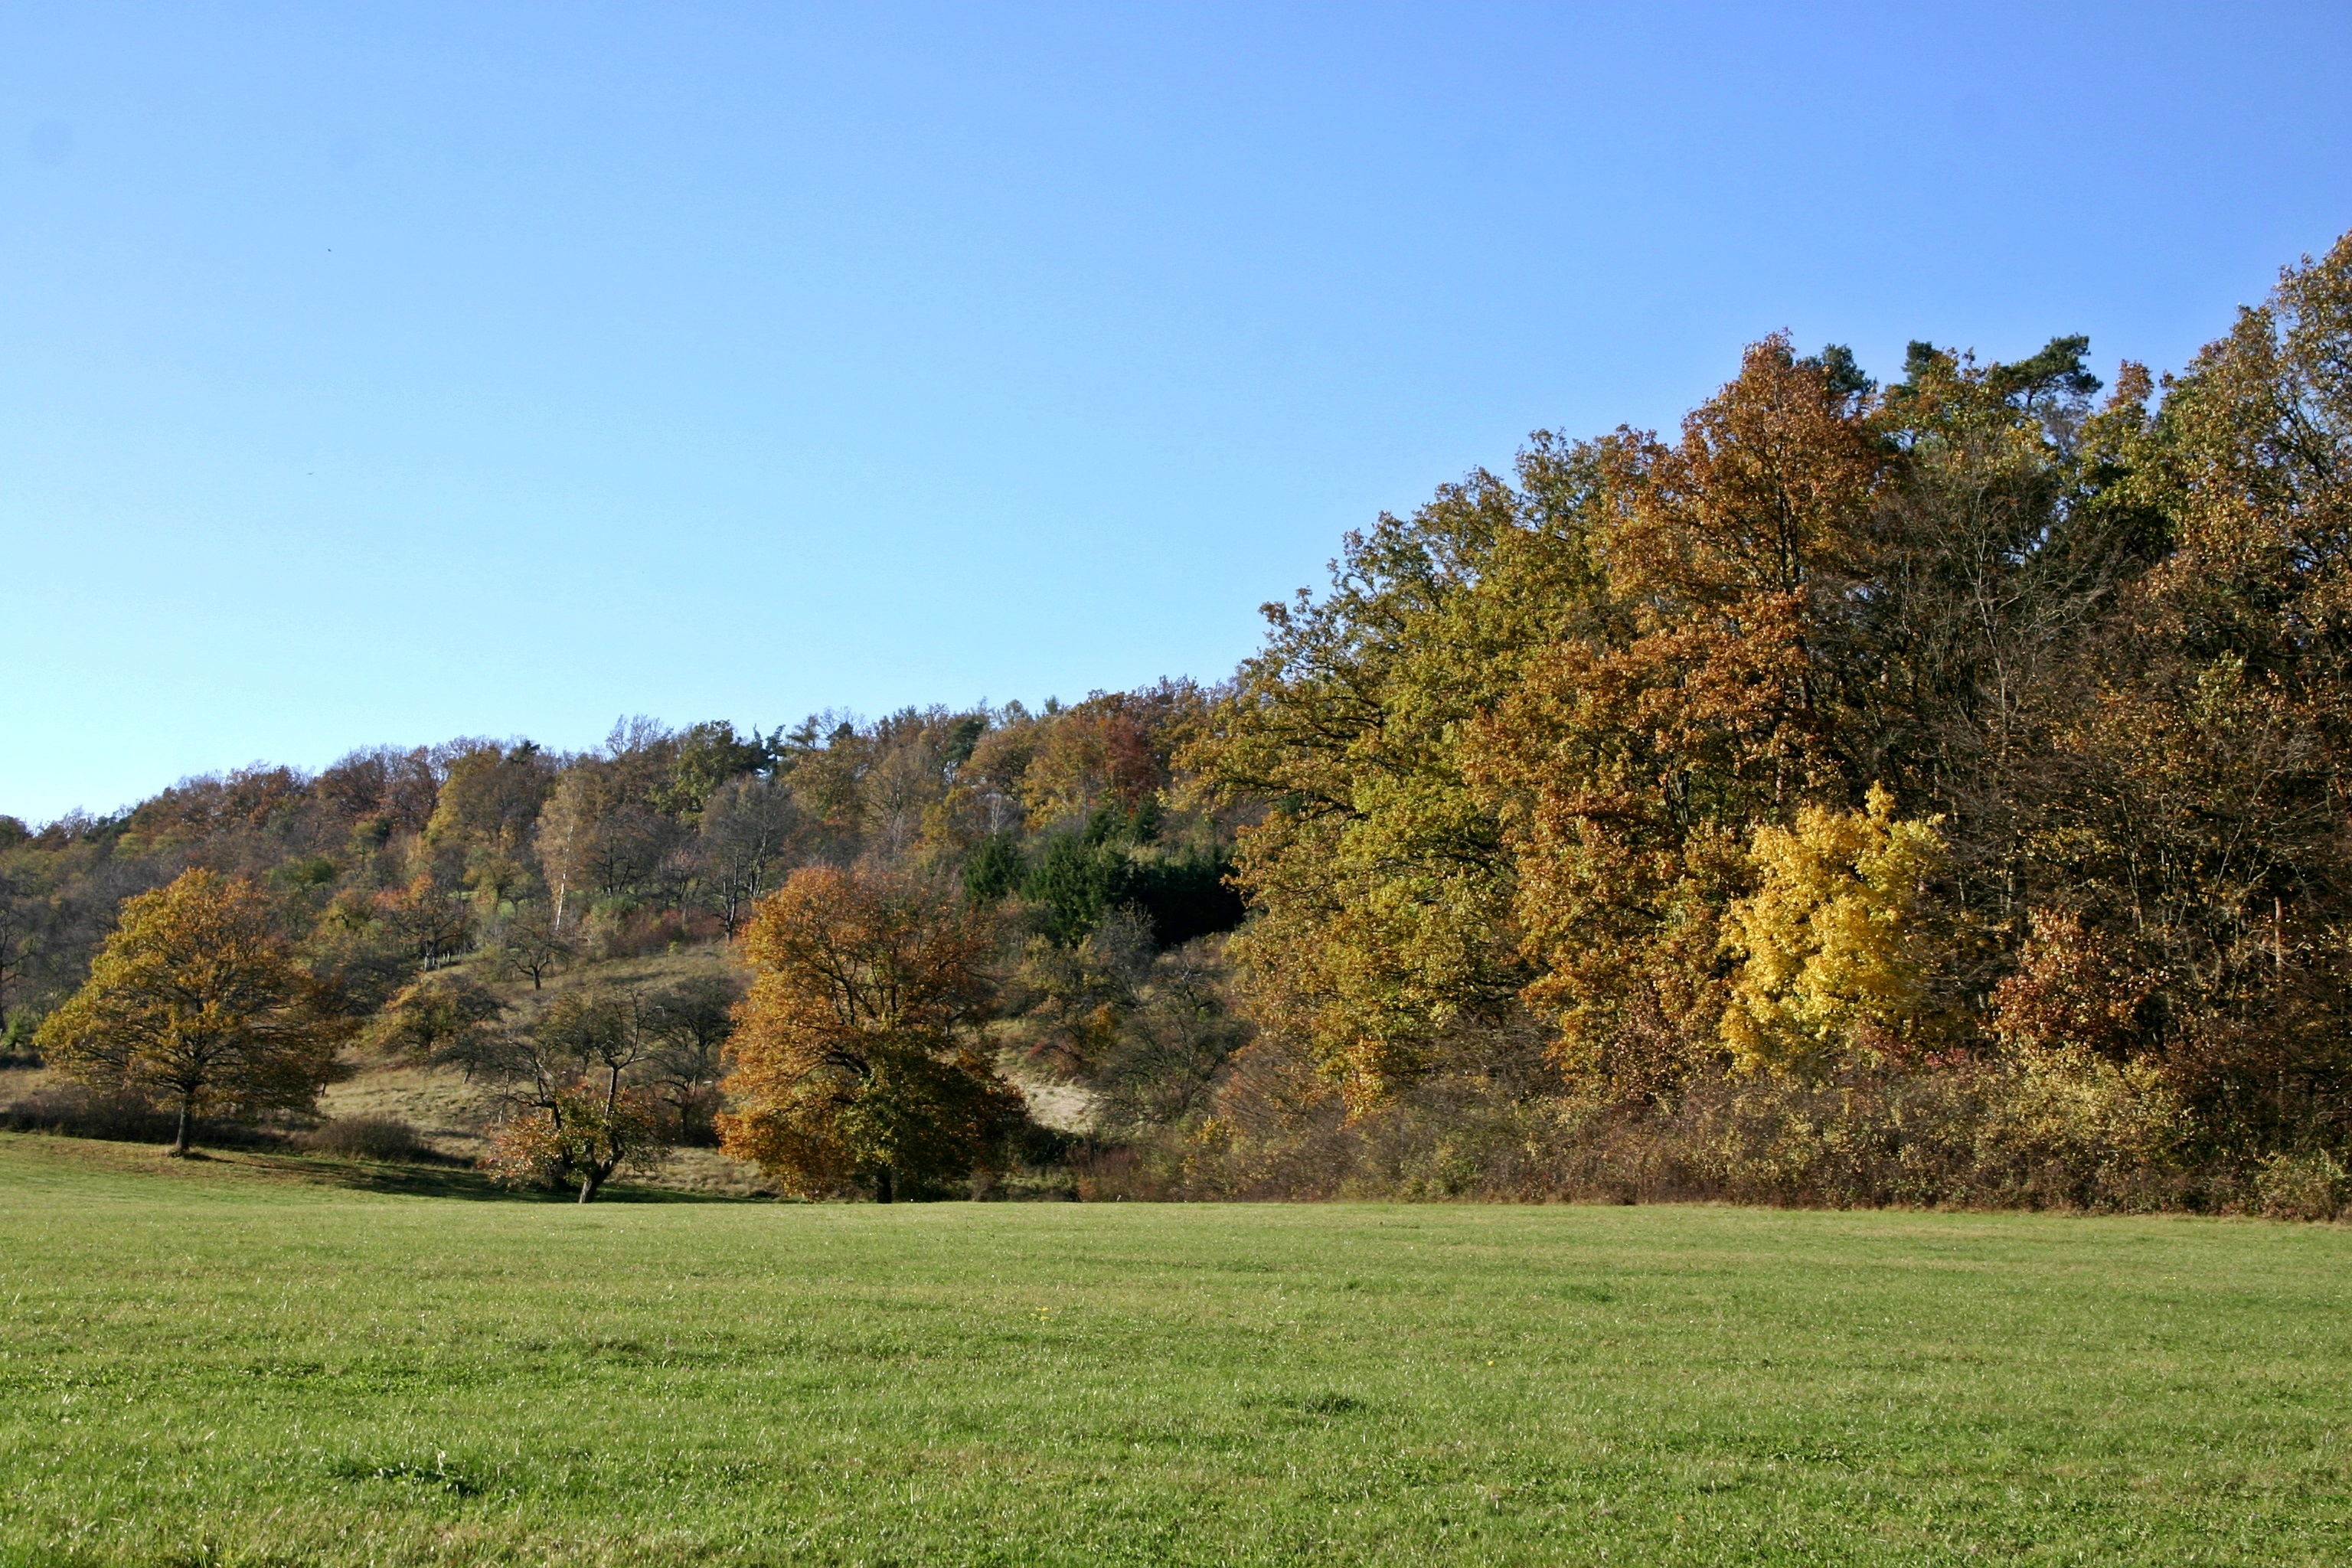
landscape, tree, nature, forest, grass, plant, sky, field, farm, lawn, meadow, prairie, leaf, hill, flower, pasture, autumn, colorful, season, trees, autumn mood, emerge, grassland, woodland, november, habitat, mood, autumn landscape, autumn forest, ecosystem, fall leaves, rural area, edge of the woods, natural environment, grass family, woody plant